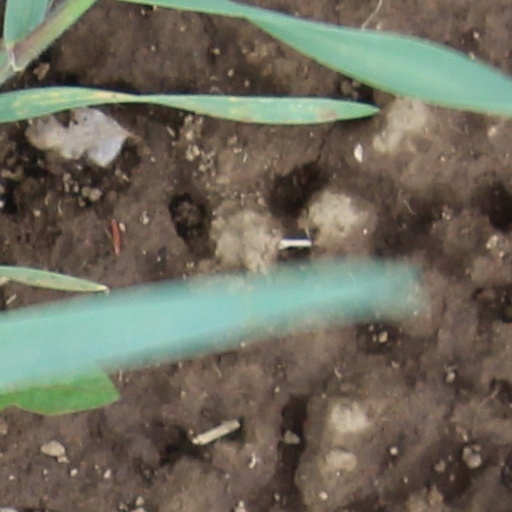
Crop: wheat